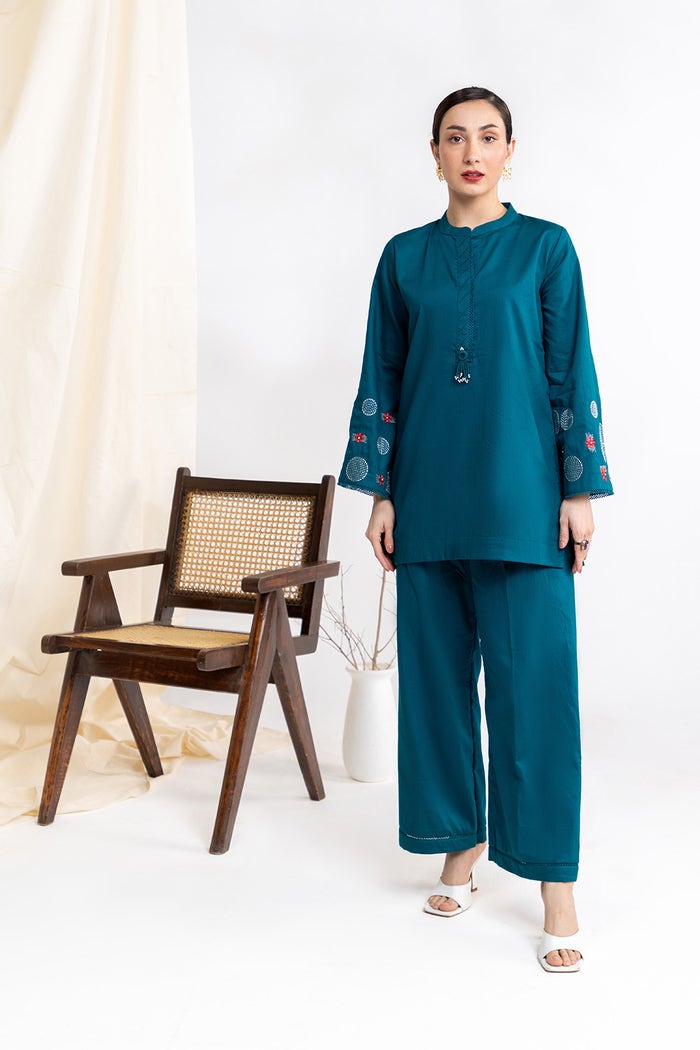
teal embroidered pajamas pants